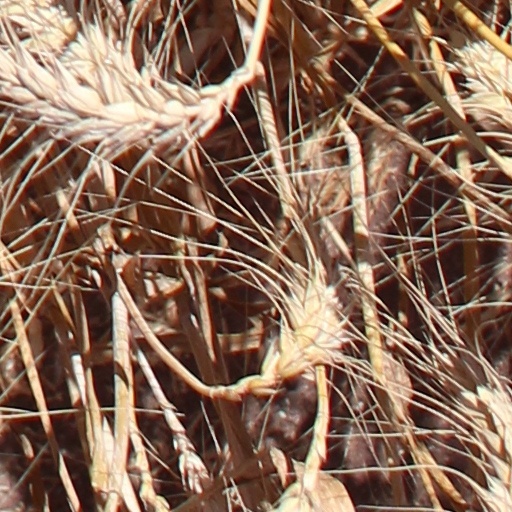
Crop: wheat